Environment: real
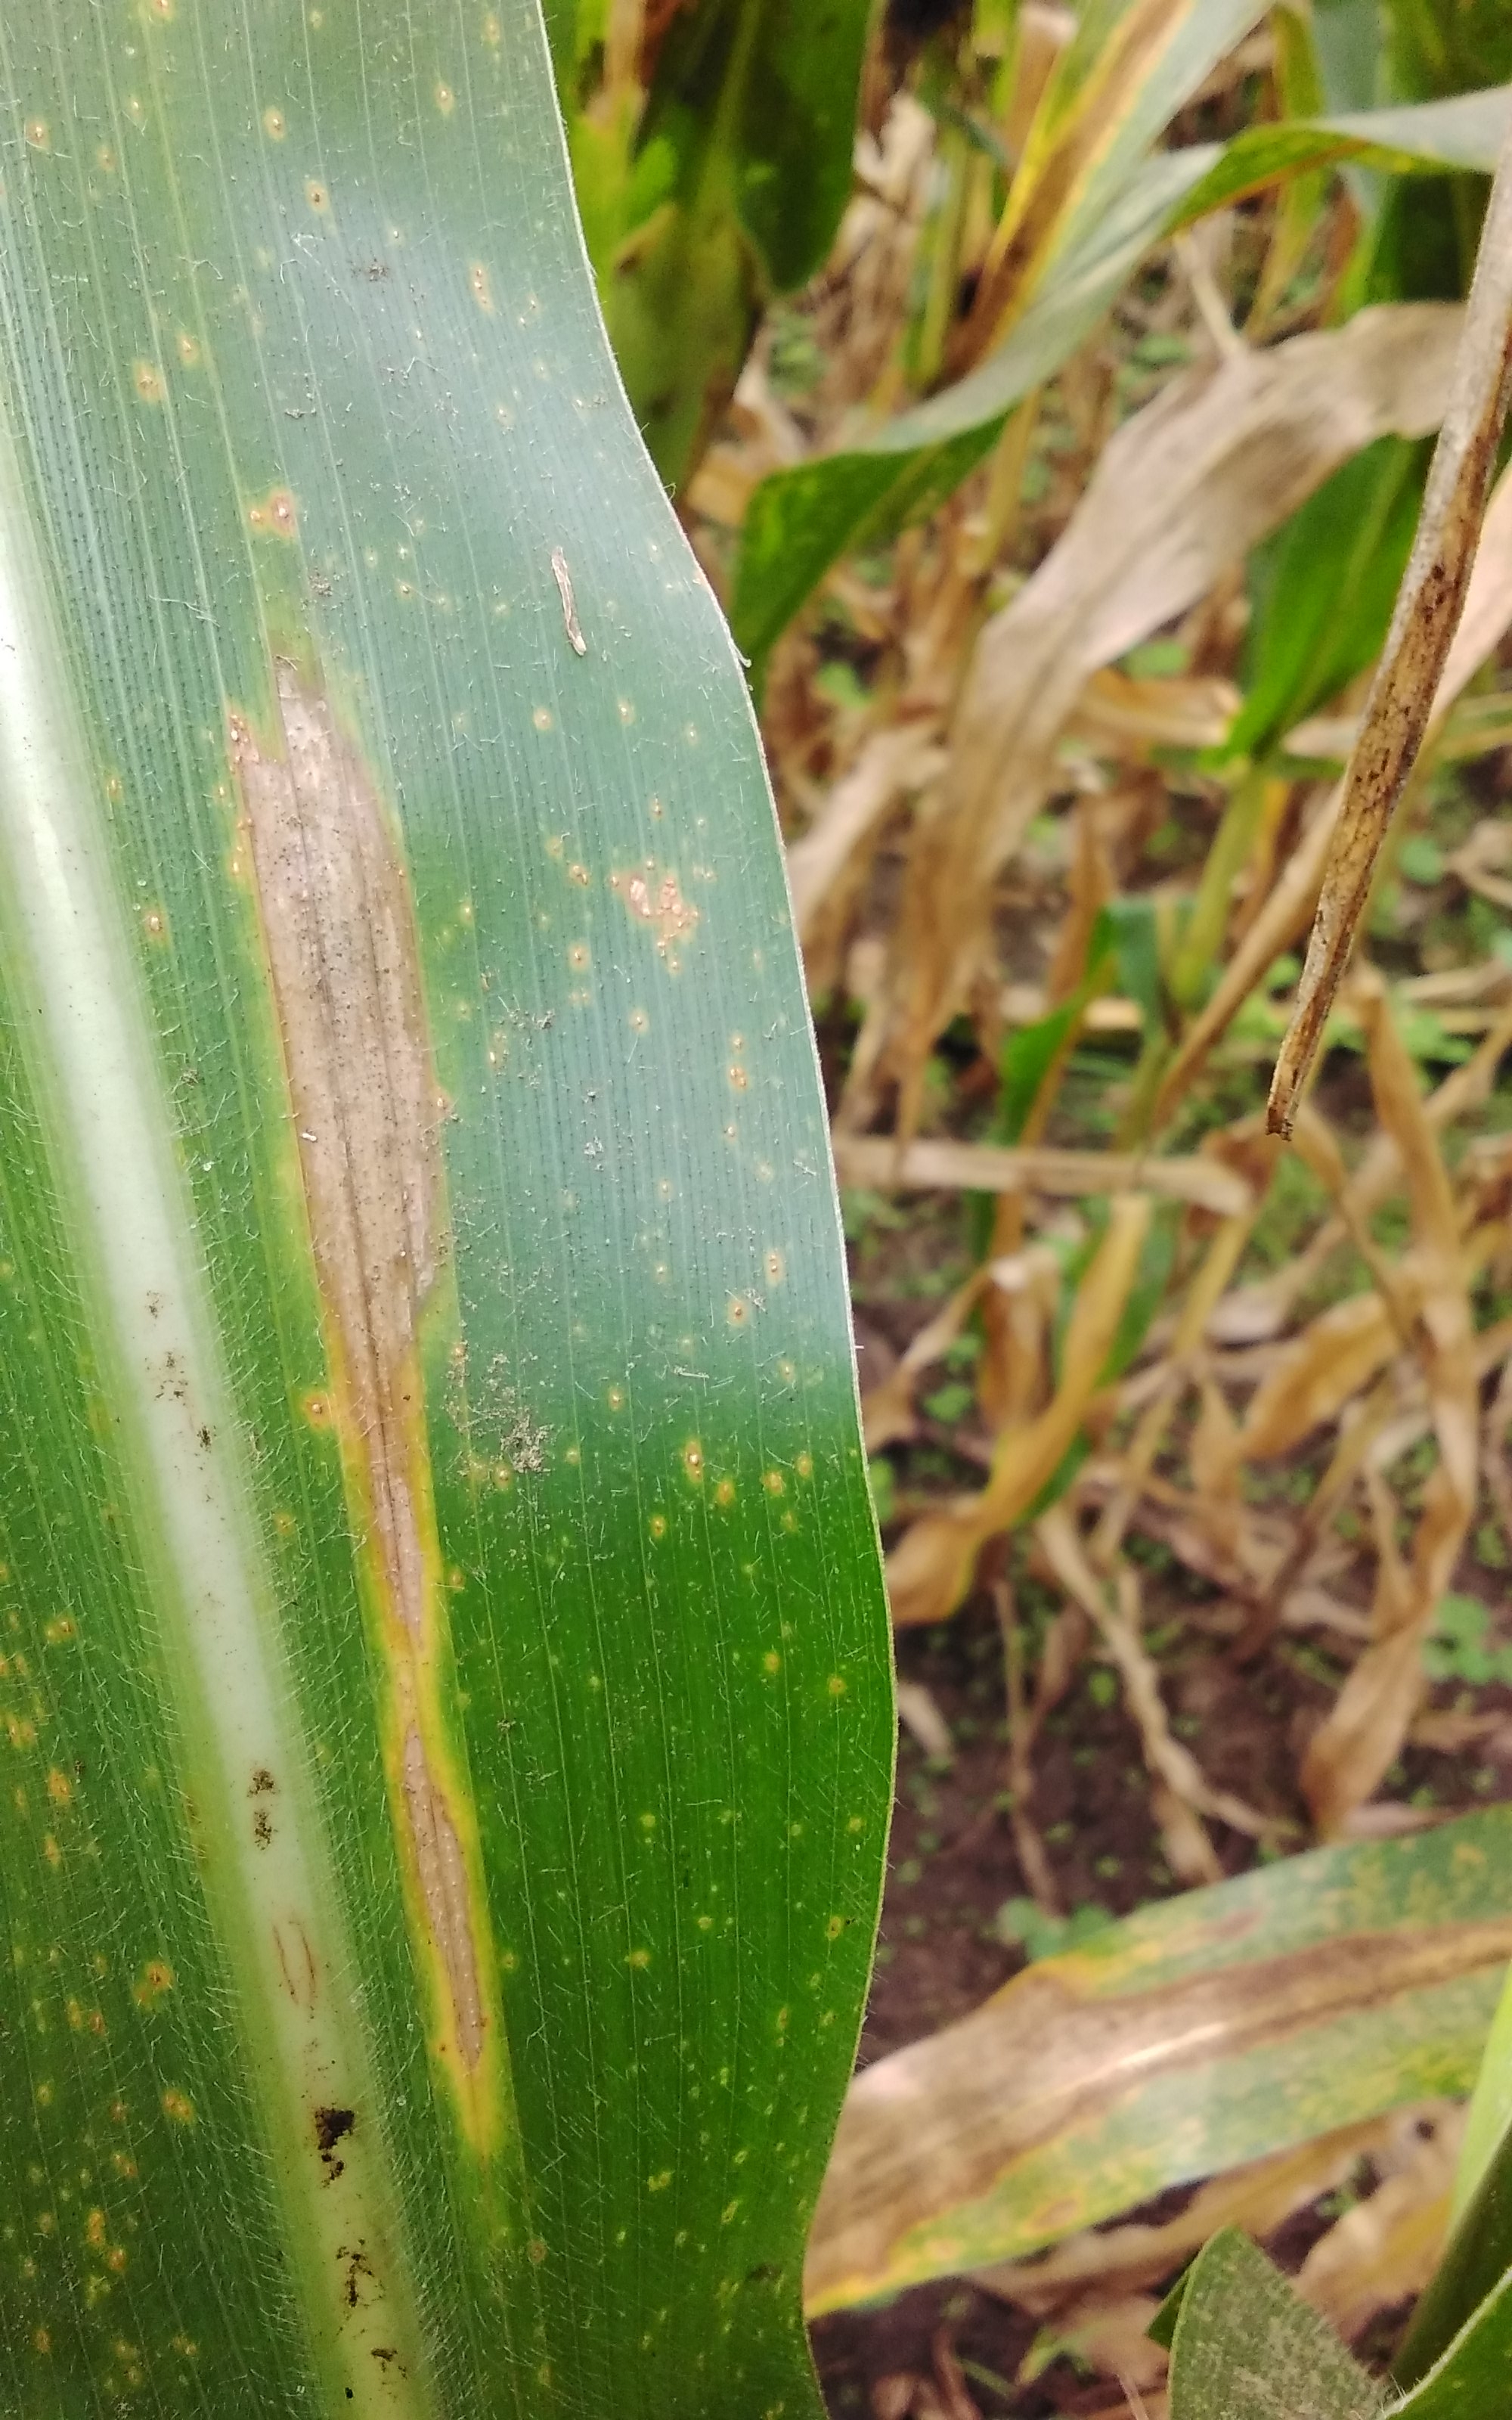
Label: northern_corn_leaf_blight